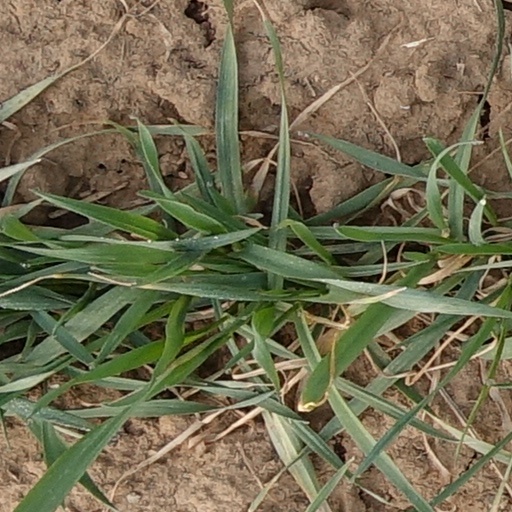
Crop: wheat